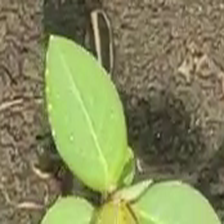
Weed species: Moti_dudhi(Euphorbia_geneculata_L)